Kasese District

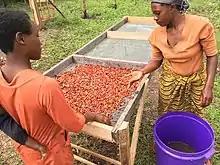
Women drying coffee

In 1991, the district population was estimated at 343,600. The 2002 national census put the population of the district at approximately 523,000. It is estimated that in 2014, the population of the district was approximately 694,987.